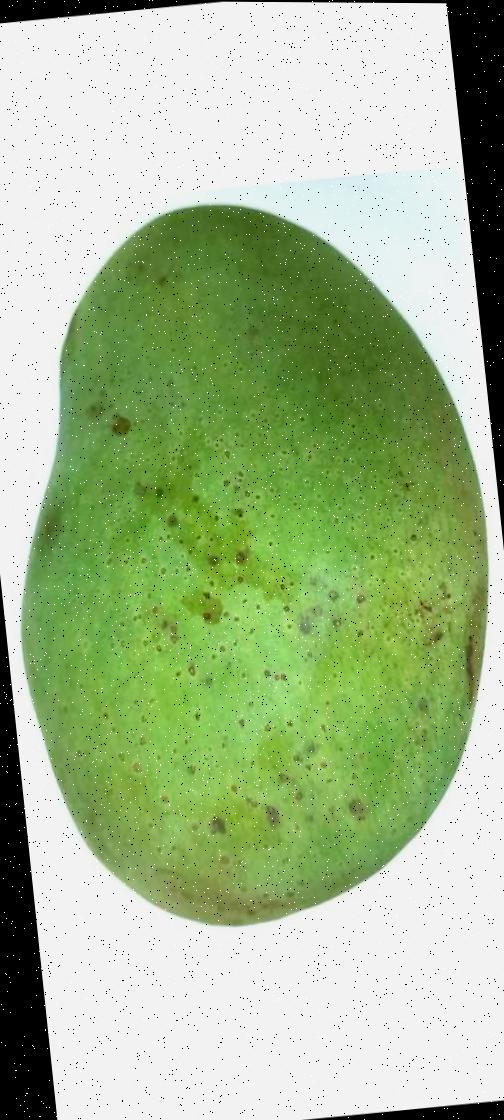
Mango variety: Fazli Shurmai